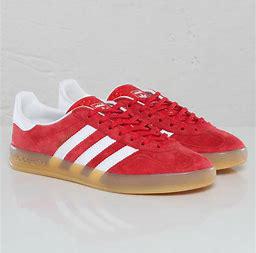
Brand: Adidas
Model: Gazelle Indoor